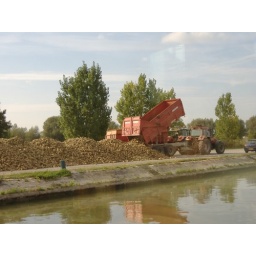
Sugar Beet waiting to be transported to the proccessing plant by water this use to happen in the UK once